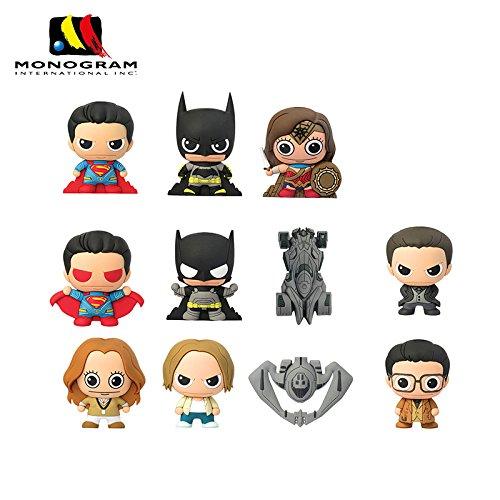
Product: DC Batman vs Superman 3D Foam Blind Bags
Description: Blind Bags Sold Individually.
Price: $6.99
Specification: ProductDimensions:4.5x1.2x5inches|ItemWeight:1.44ounces|ShippingWeight:2.08ounces(Viewshippingratesandpolicies)|DomesticShipping:ItemcanbeshippedwithinU.S.|InternationalShipping:ThisitemcanbeshippedtoselectcountriesoutsideoftheU.S.LearnMore|ASIN:B01DOVT7XM|Itemmodelnumber:45340|Manufacturerrecommendedage:4yearsandup